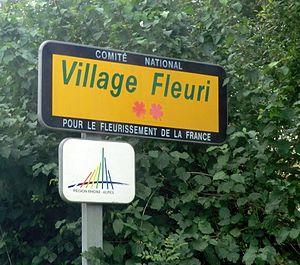
Le Montellier est une commune française, située dans le département de l'Ain en région Auvergne-Rhône-Alpes.